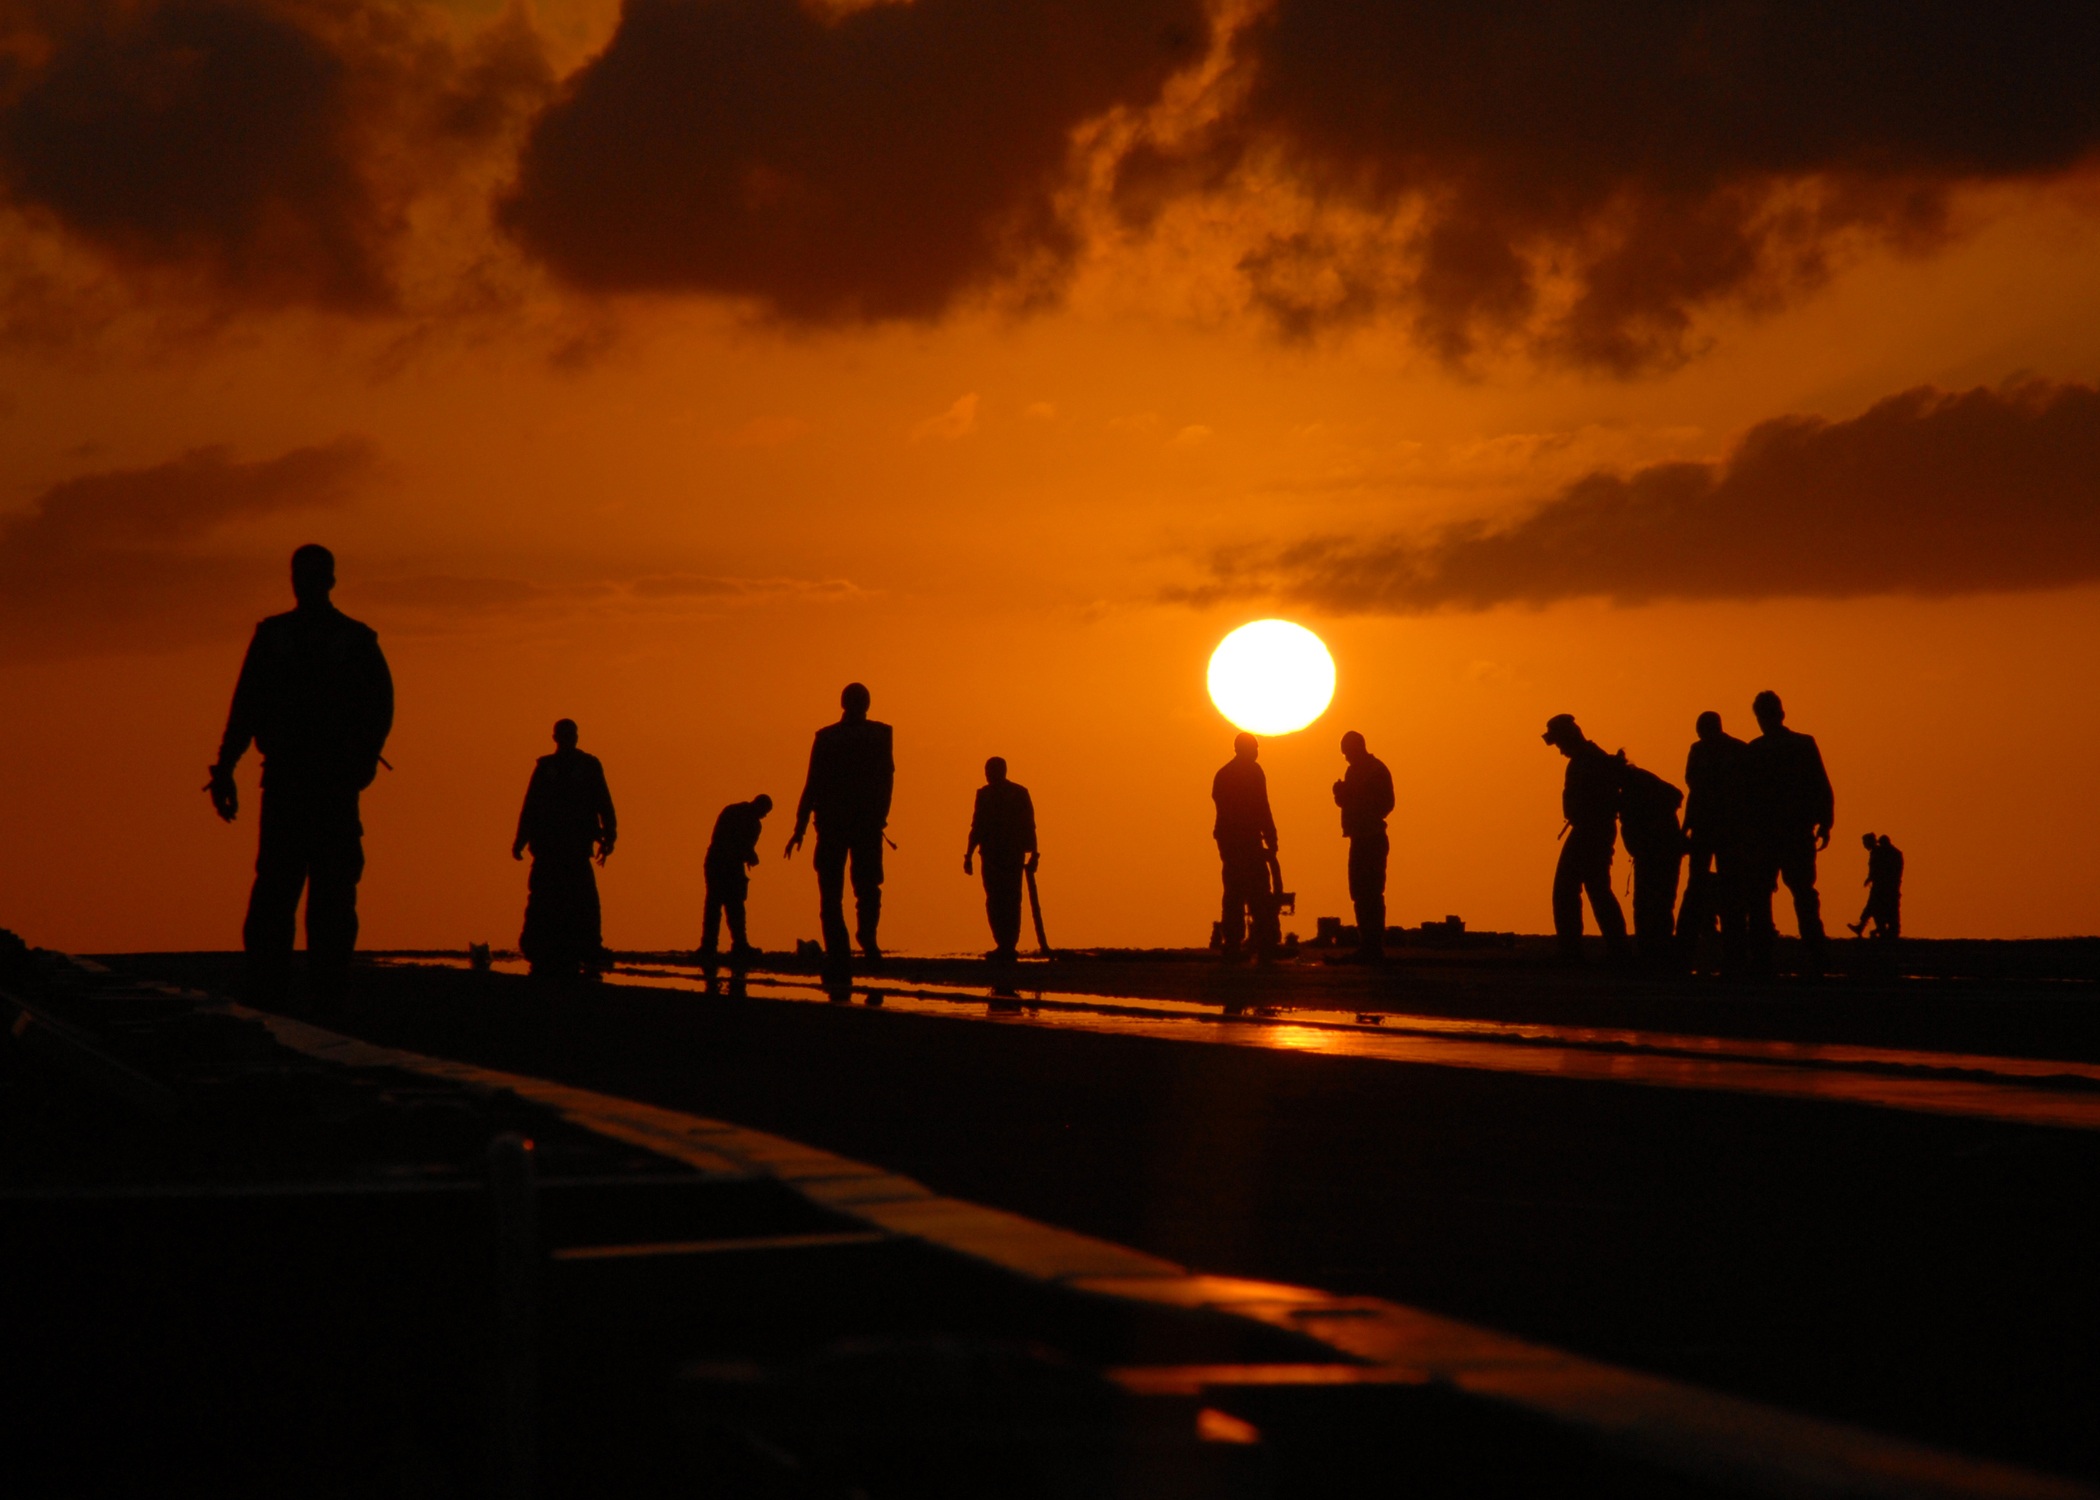
sea, ocean, horizon, silhouette, cloud, people, sky, sun, sunrise, sunset, sunlight, morning, dawn, military, dusk, evening, worker, silhouettes, afterglow, flight deck